La Plata

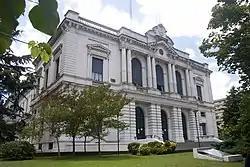
Banco Provincia headquarters in La Plata.

Given the federal system of government in Argentina there are three orders or ranks: the National, Provincial and Municipal.